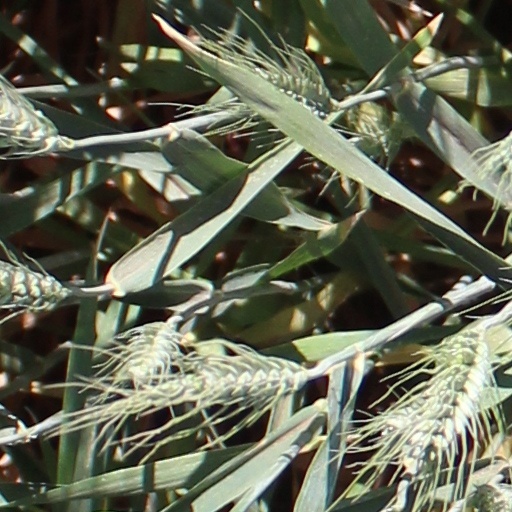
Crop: wheat